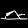
Label: Sandal